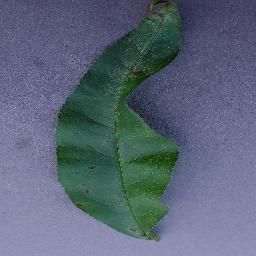
Label: Peach___Bacterial_spot